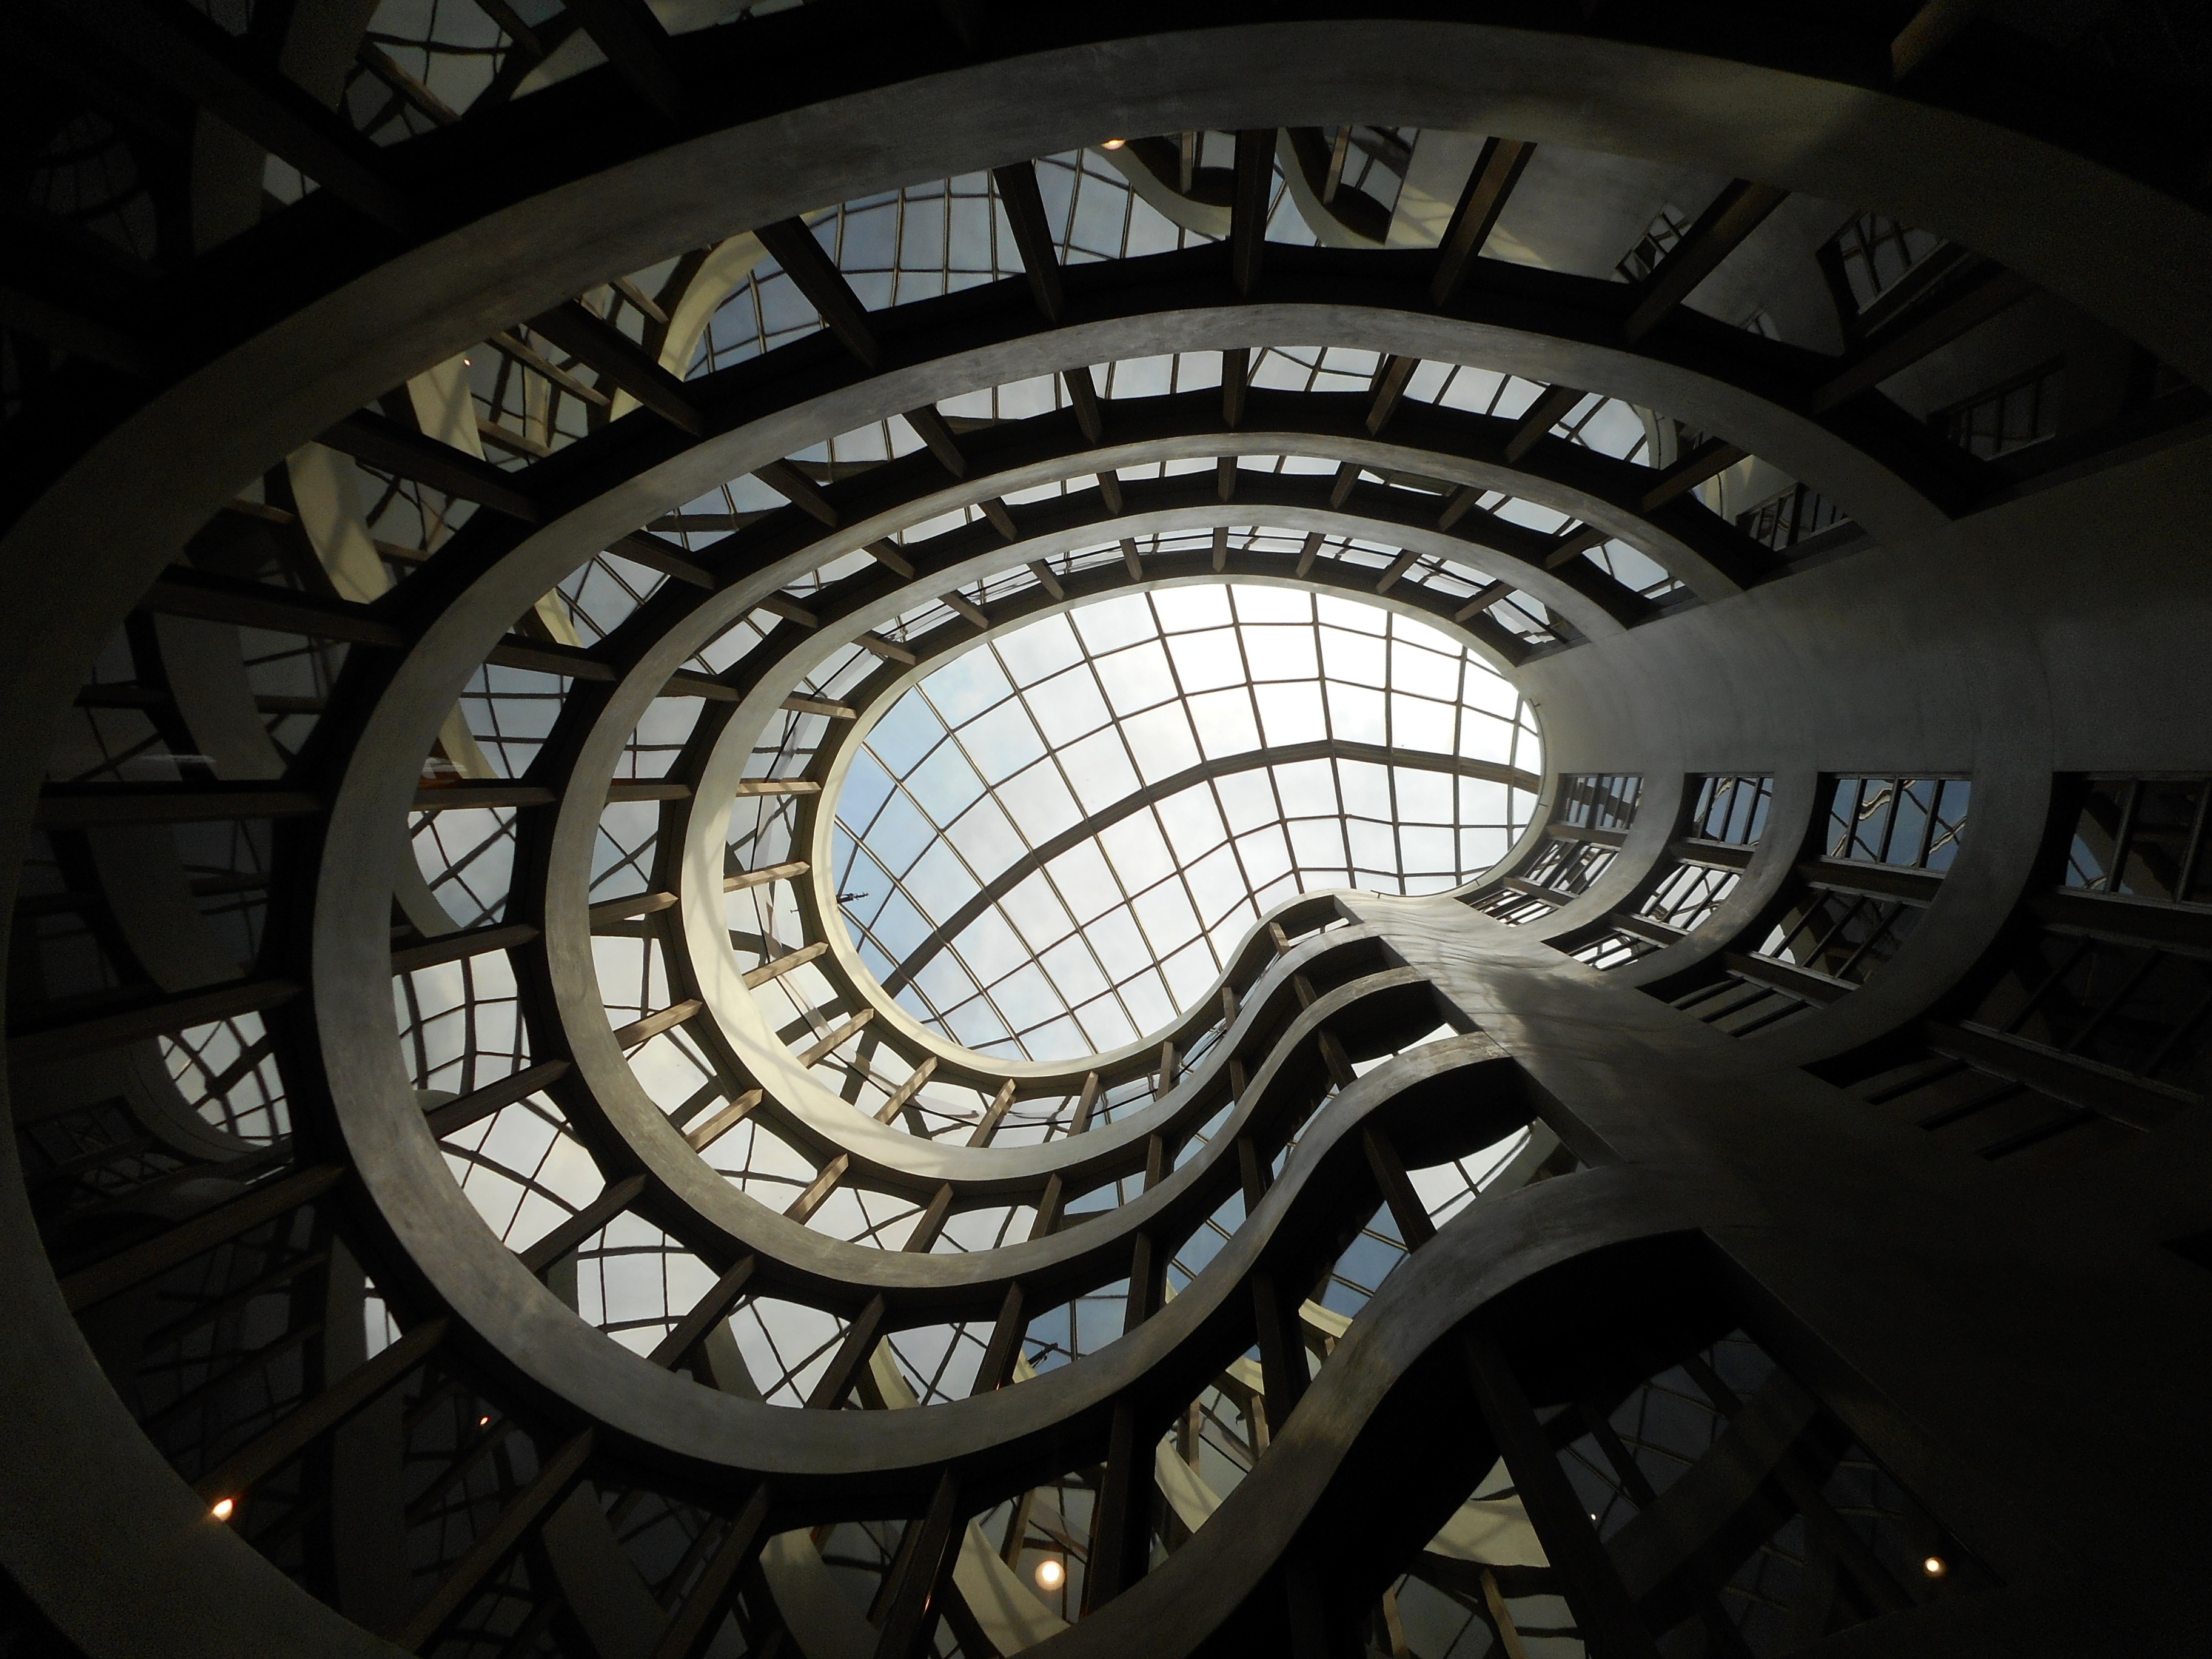
light, architecture, structure, interior, window, building, city, modern, modern building, design, symmetry, dome, screenshot